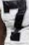
Number: 7